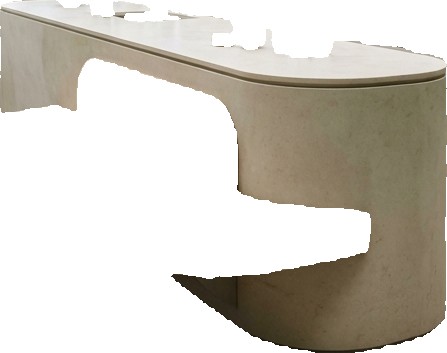
Surface category: worktop